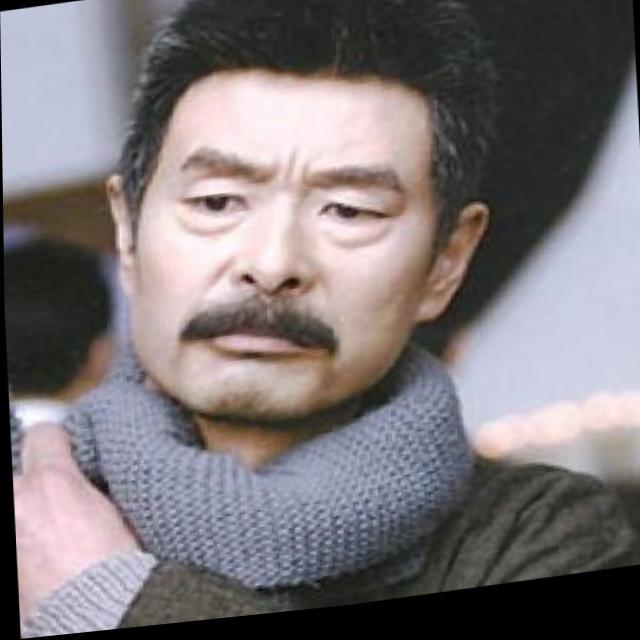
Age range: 45-64